Omar Leslie Kilborn

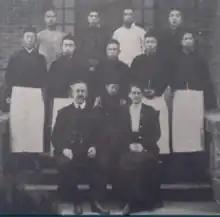
Omar and Retta Kilborn with the first two admitted medical classes of the W.C.U.U.

Upon their marriage, Omar and Retta Kilborn were first stationed in Kiating, a city about 100 miles south of Chengdu. Later, the Kilborn couple moved to Chengdu and rented houses on Sishengci Street to open a small clinic called the Gospel Hospital. He served as the director, the doctor, and the nurse due to the lack of professionals in West China. As the first western clinic in the Sichuan region, the Gospel Hospital was originally built to care and treat for fellow missionaries and Christians in West China. Later, this clinic was recognized by the local officials, and the Kilborns received funds to build and open bigger hospitals.